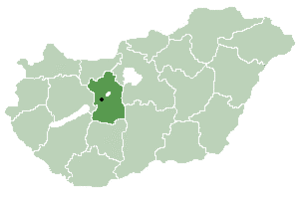
Fejér
Fejér-provinsen i Ungarn
Fejér er en af de 19 provinser i Ungarn. Provinsen har et areal på 4.359 kvadratkilometer, og et indbyggertal på ca. 434.000.